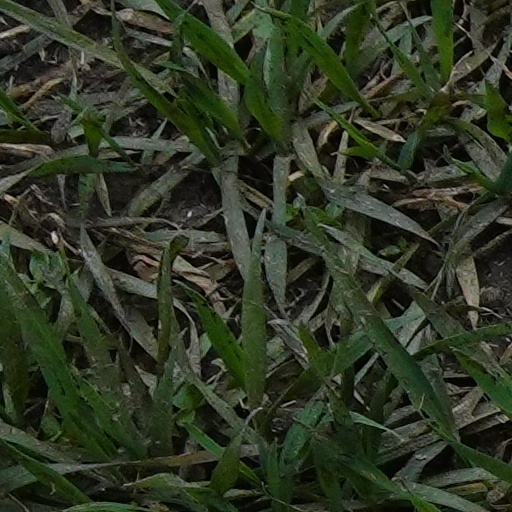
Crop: wheat